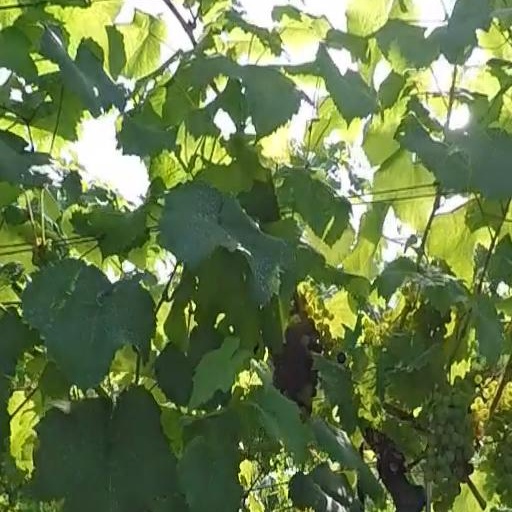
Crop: grape